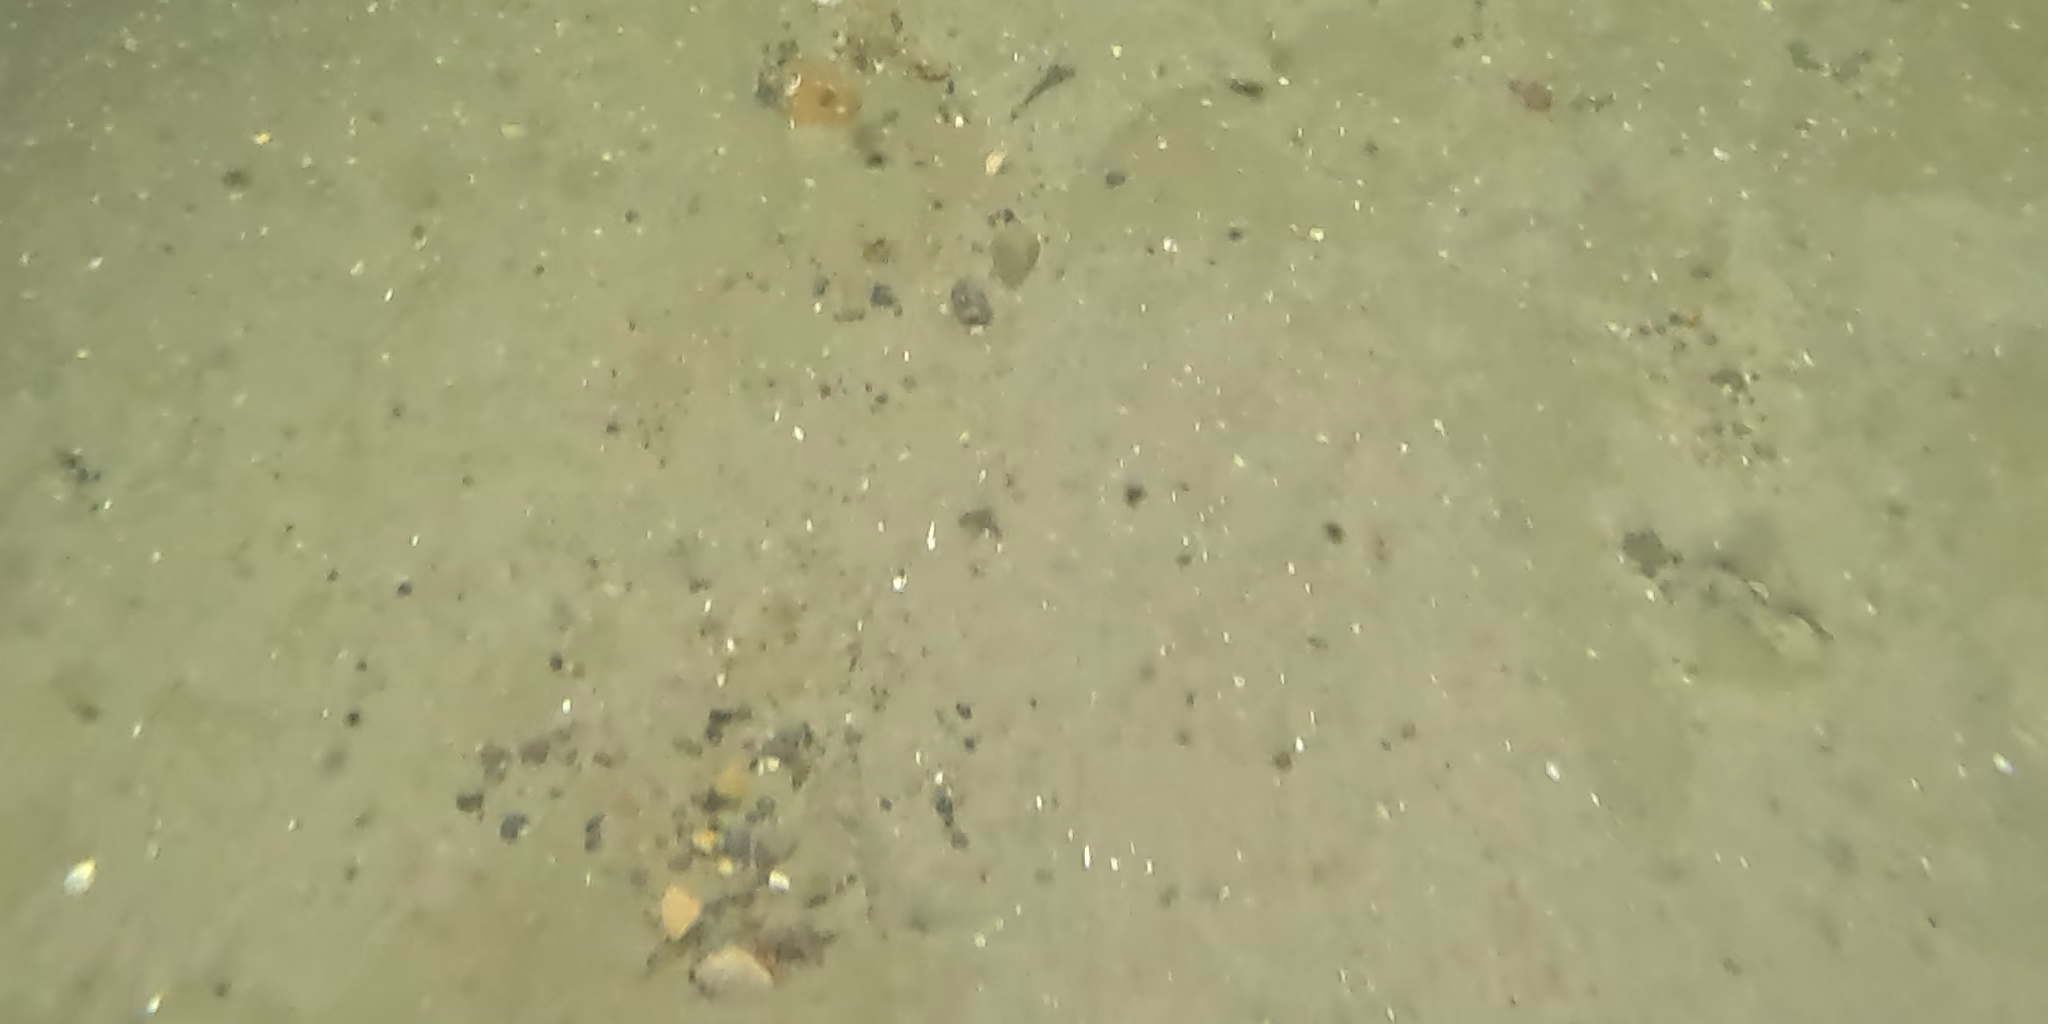
Seabed habitat: sand